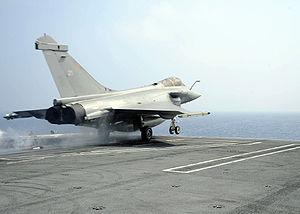
Un Rafale F2 de la Marine nationale française décolle de l'USS Theodore Roosevelt (CVN 71) de classe Nimitz durant l'exercise ""Operation Brimstone"" au large de Norfolk (Virginie)."
La Liaison 16 est un standard de liaison de données tactiques de l'OTAN pour l'échange d'informations tactiques entre des unités militaires.